Krewe of Proteus

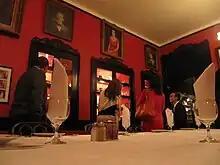
Antoine's the Proteus Dining Room

In 1991 the New Orleans City Council, led by Democrat Dorothy Mae Taylor, passed an ordinance that required social organizations, including Mardi Gras Krewes, to certify publicly that they did not discriminate on the basis of race, religion, gender, disability, or sexual orientation, in order to obtain parade permits and other public licensure. The Proteus organization (along with Momus and Comus, other 19th-century Krewes) withdrew from parading, rather than racially integrating. Two federal courts later decided that the ordinance was an unconstitutional infringement on First Amendment rights of free association and an unwarranted intrusion into the privacy of the groups subject to the ordinance. Proteus returned to parading in 2000.